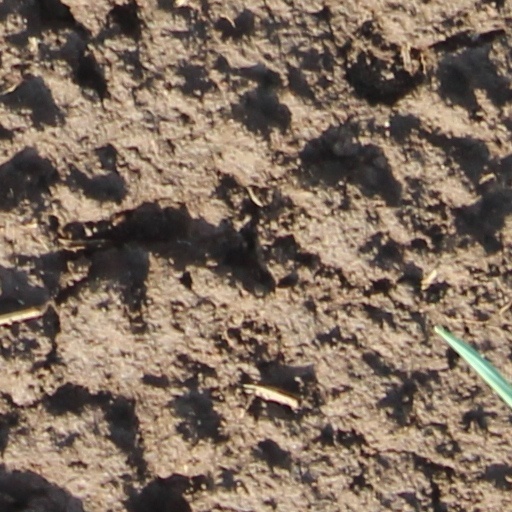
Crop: wheat